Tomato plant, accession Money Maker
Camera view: tilt-top (135 deg); turntable rotation: 0 degrees
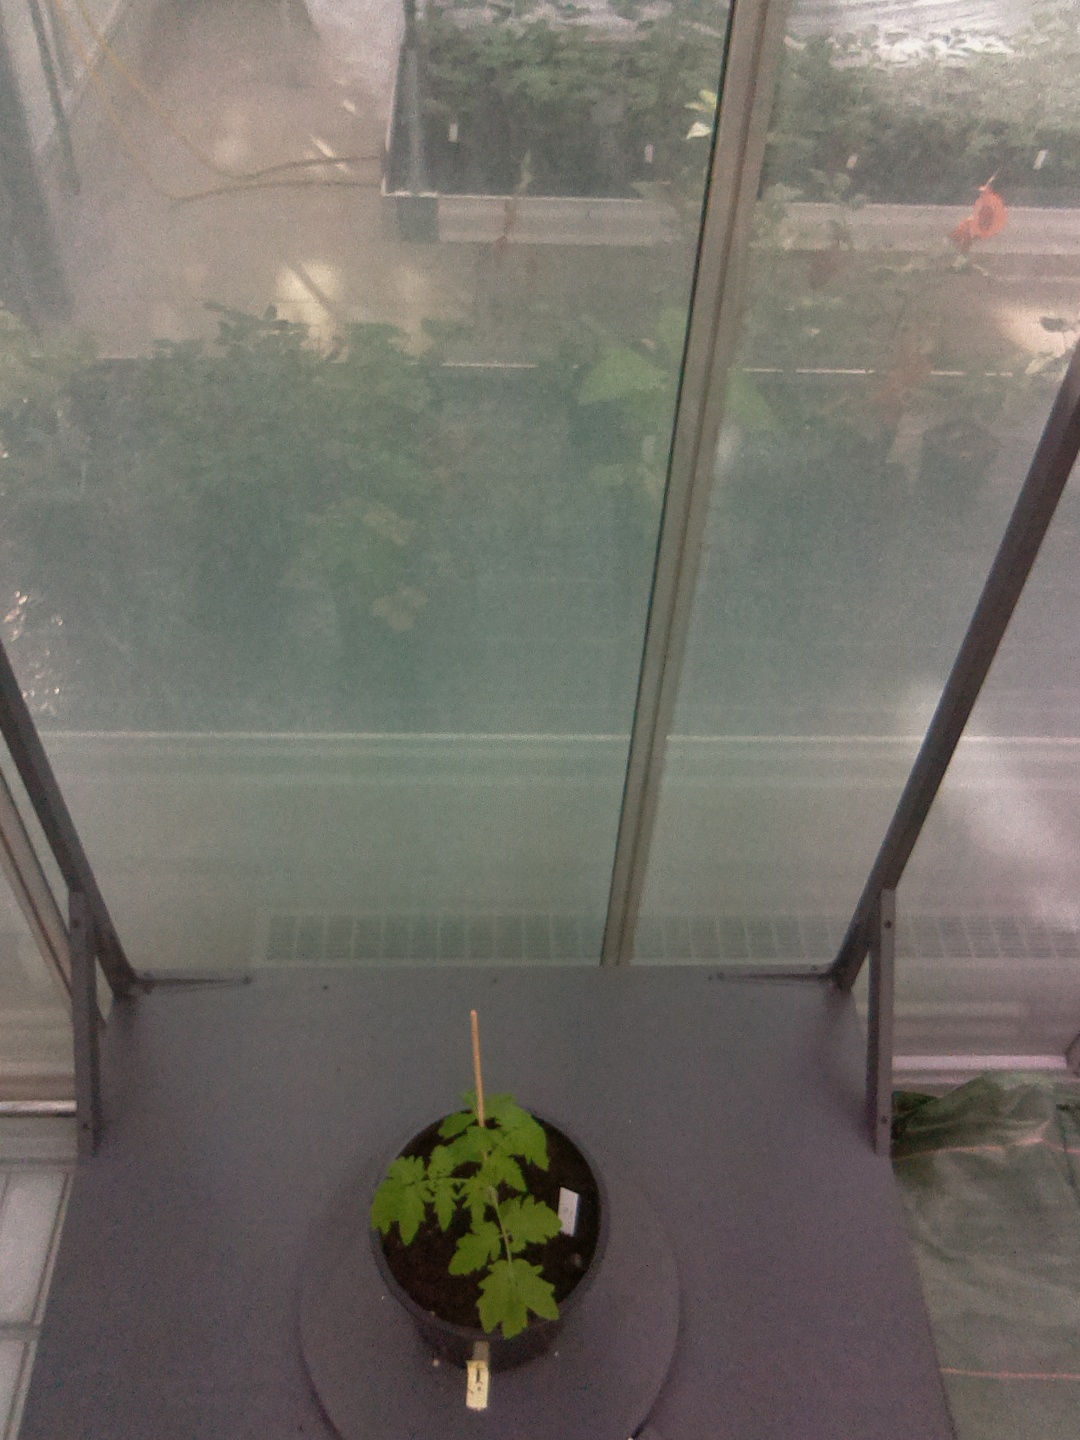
BBCH growth stage 13: 6 of true leaves visible